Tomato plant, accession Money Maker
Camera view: tilt-top (135 deg); turntable rotation: 210 degrees
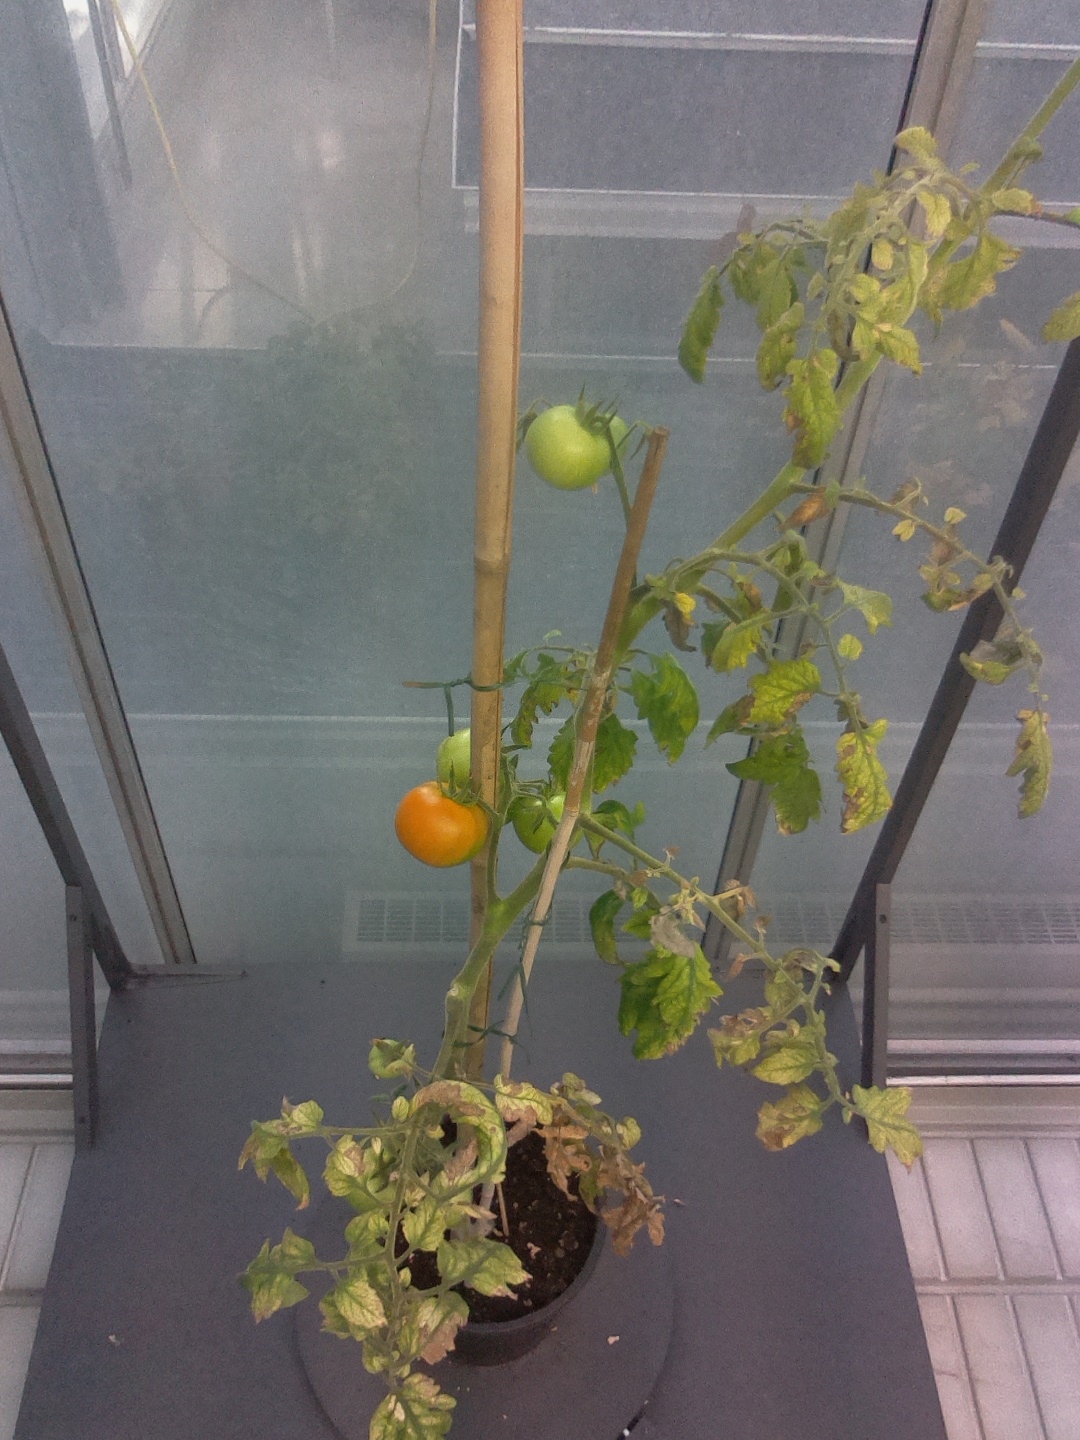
BBCH growth stage 80: fruits start showing typical ripe color (orange -> red)